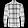
Label: Shirt